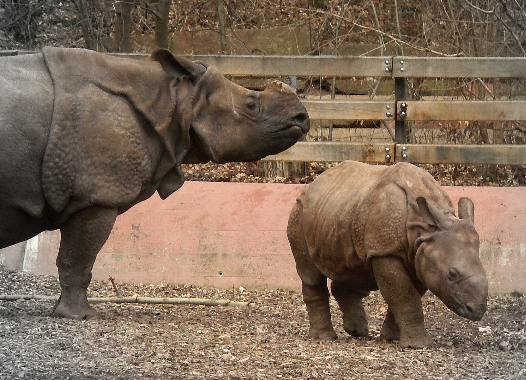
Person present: No